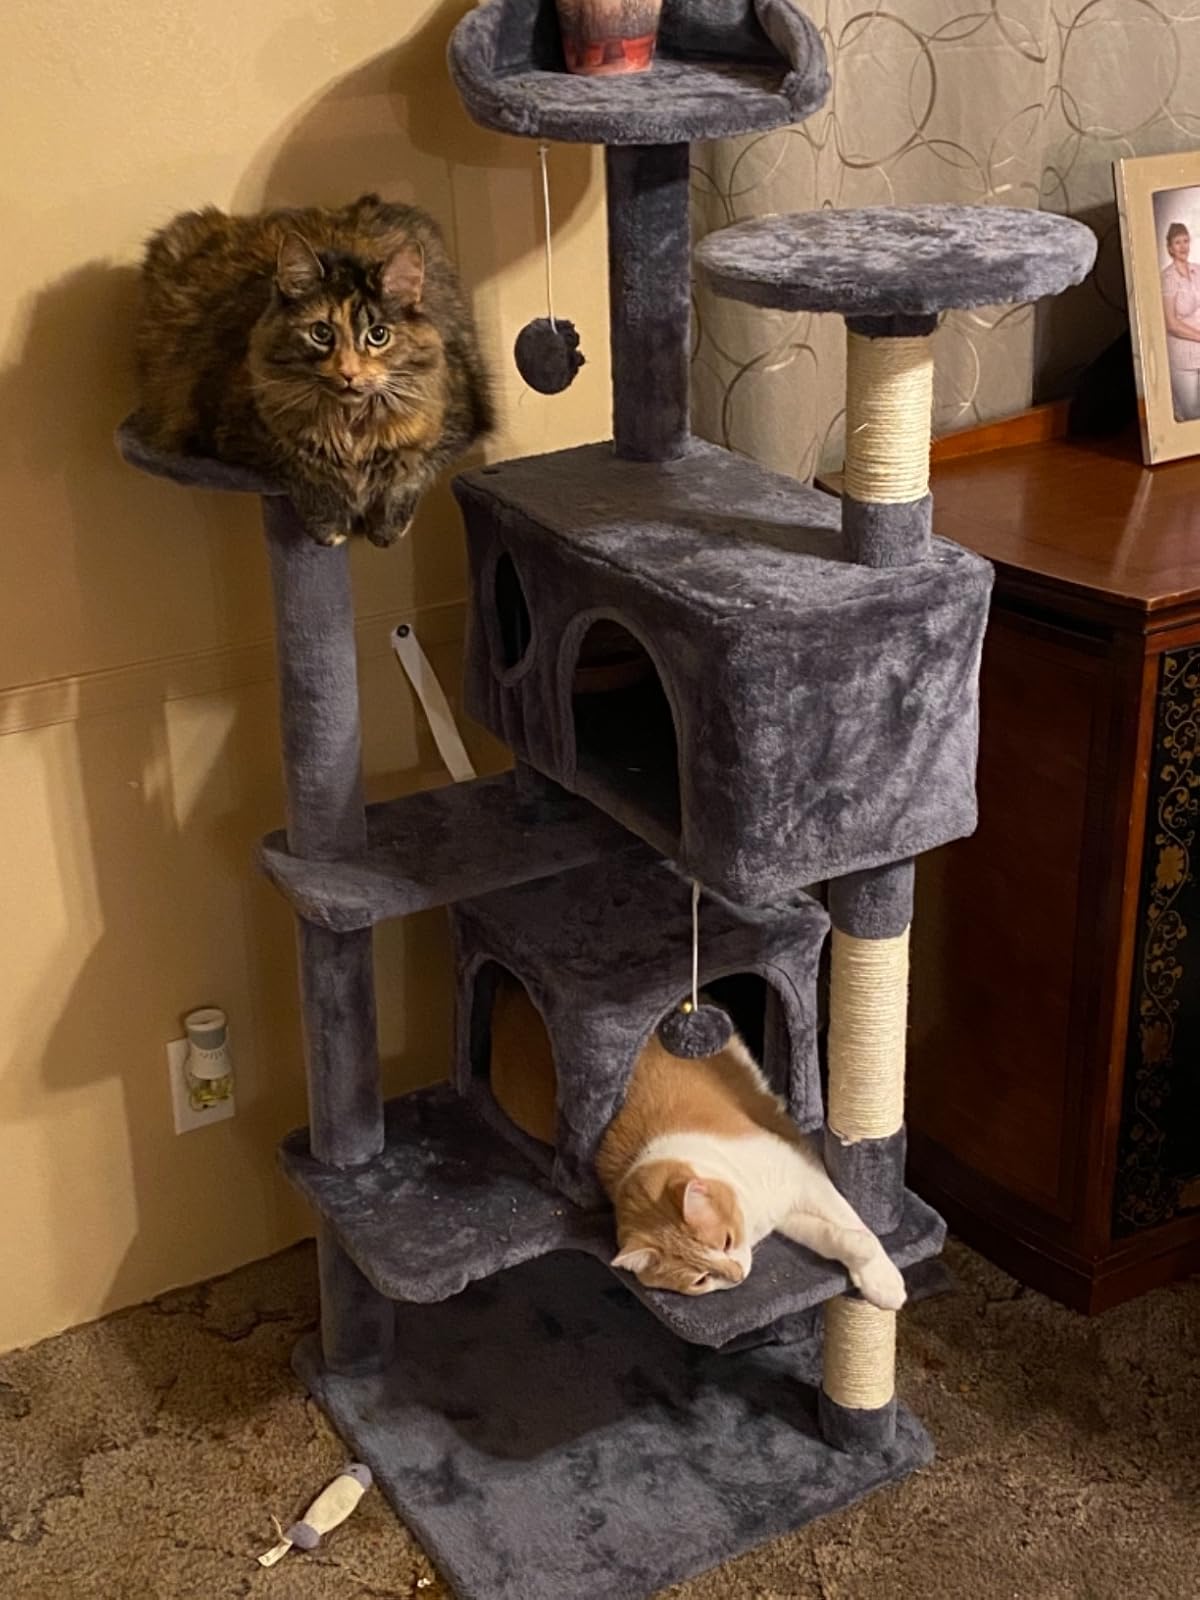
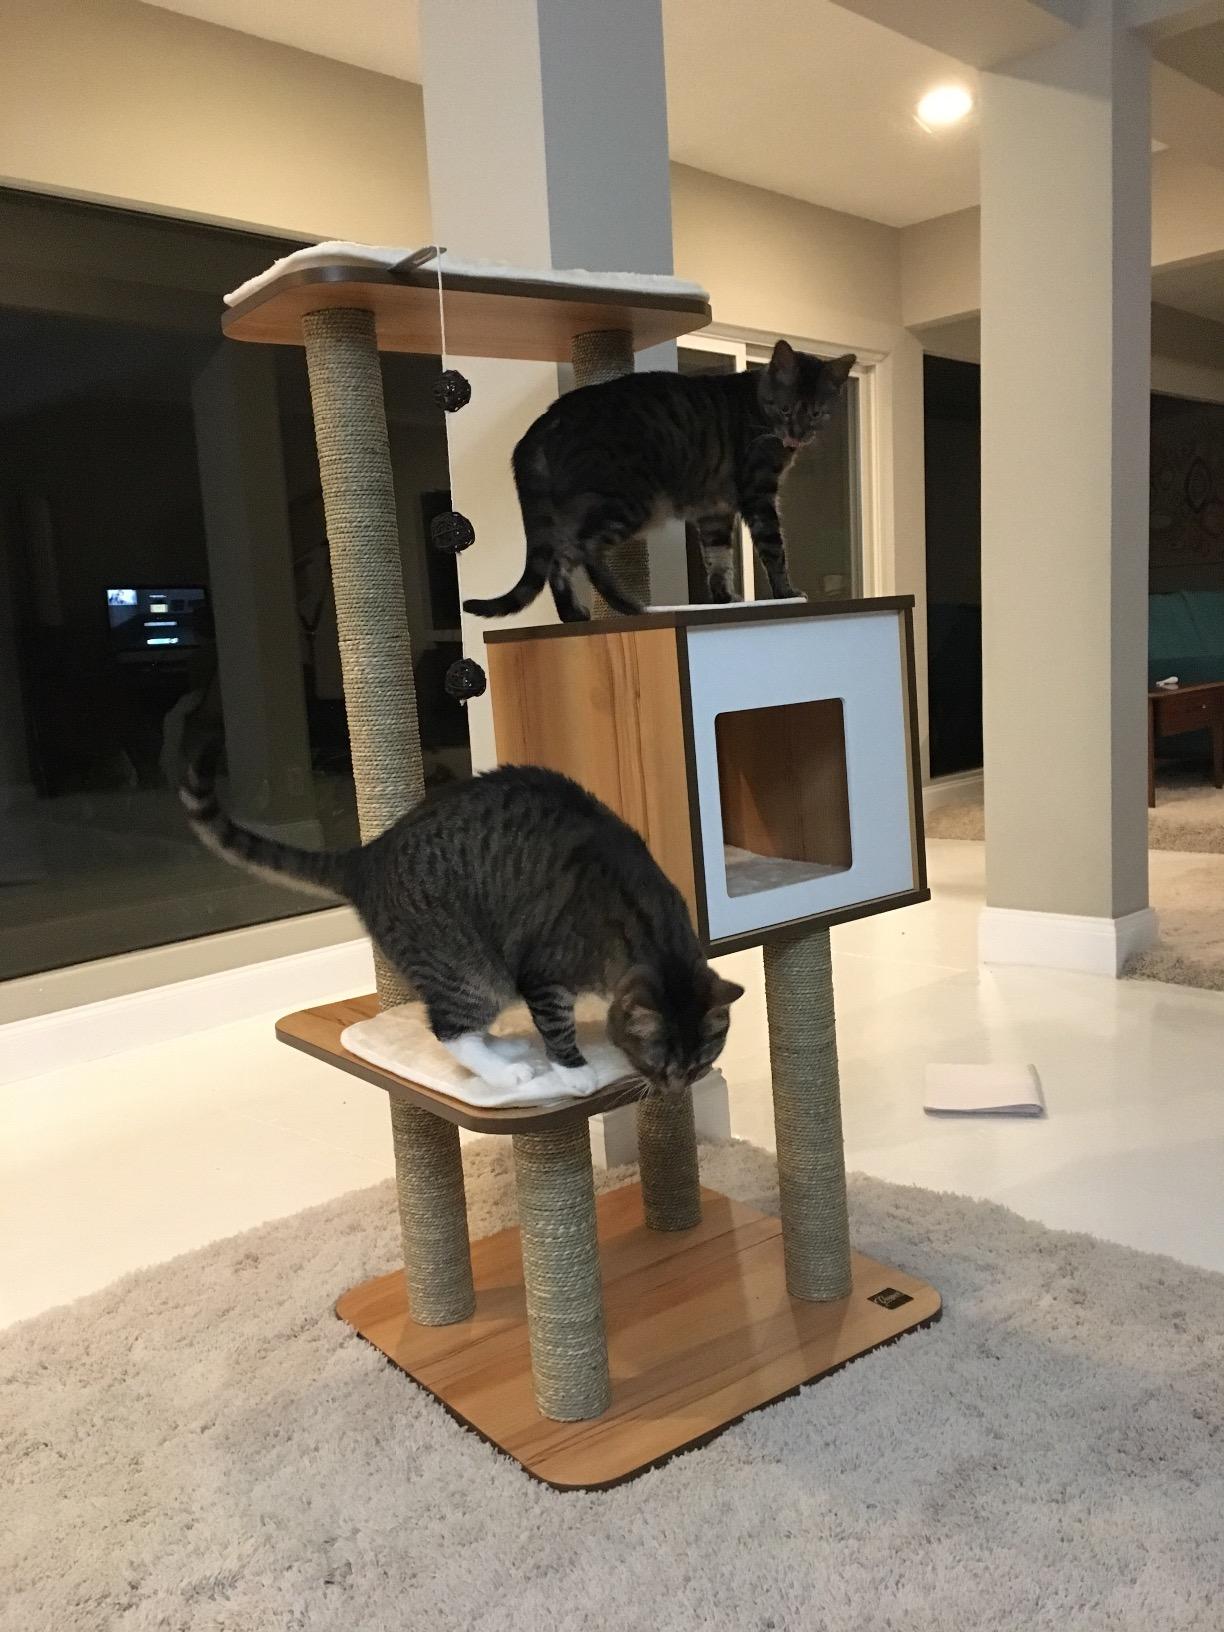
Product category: items_cat tree
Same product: no